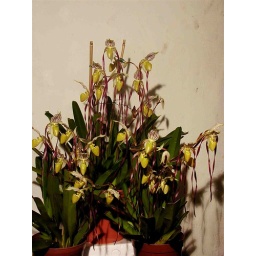
Philippinense from my production...cascade of red petals...lucky to have them all in flower at same time